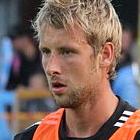
Age: 26